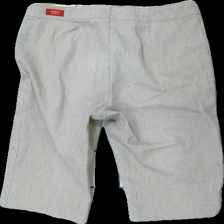
View: back
Type: Shorts
Category: Ladies
Brand: Jackpot
Colors: White, Beige
Material: 100% cott
Pattern: Striped
Cut: Regular
Size: S
Stains: Major
Price range: <50
Recommended usage: Export